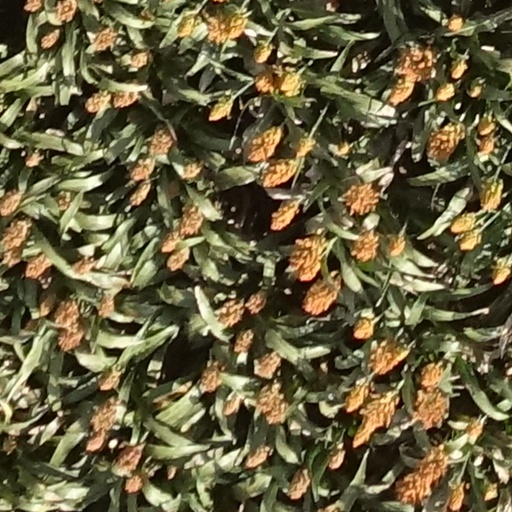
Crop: sorghum